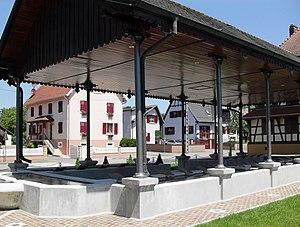
Lavoir à Balschwiller
Balschwiller [balʃvilɛʁ] est une commune de la couronne périurbaine de Mulhouse qui se trouve dans le département du Haut-Rhin, en région Grand Est.